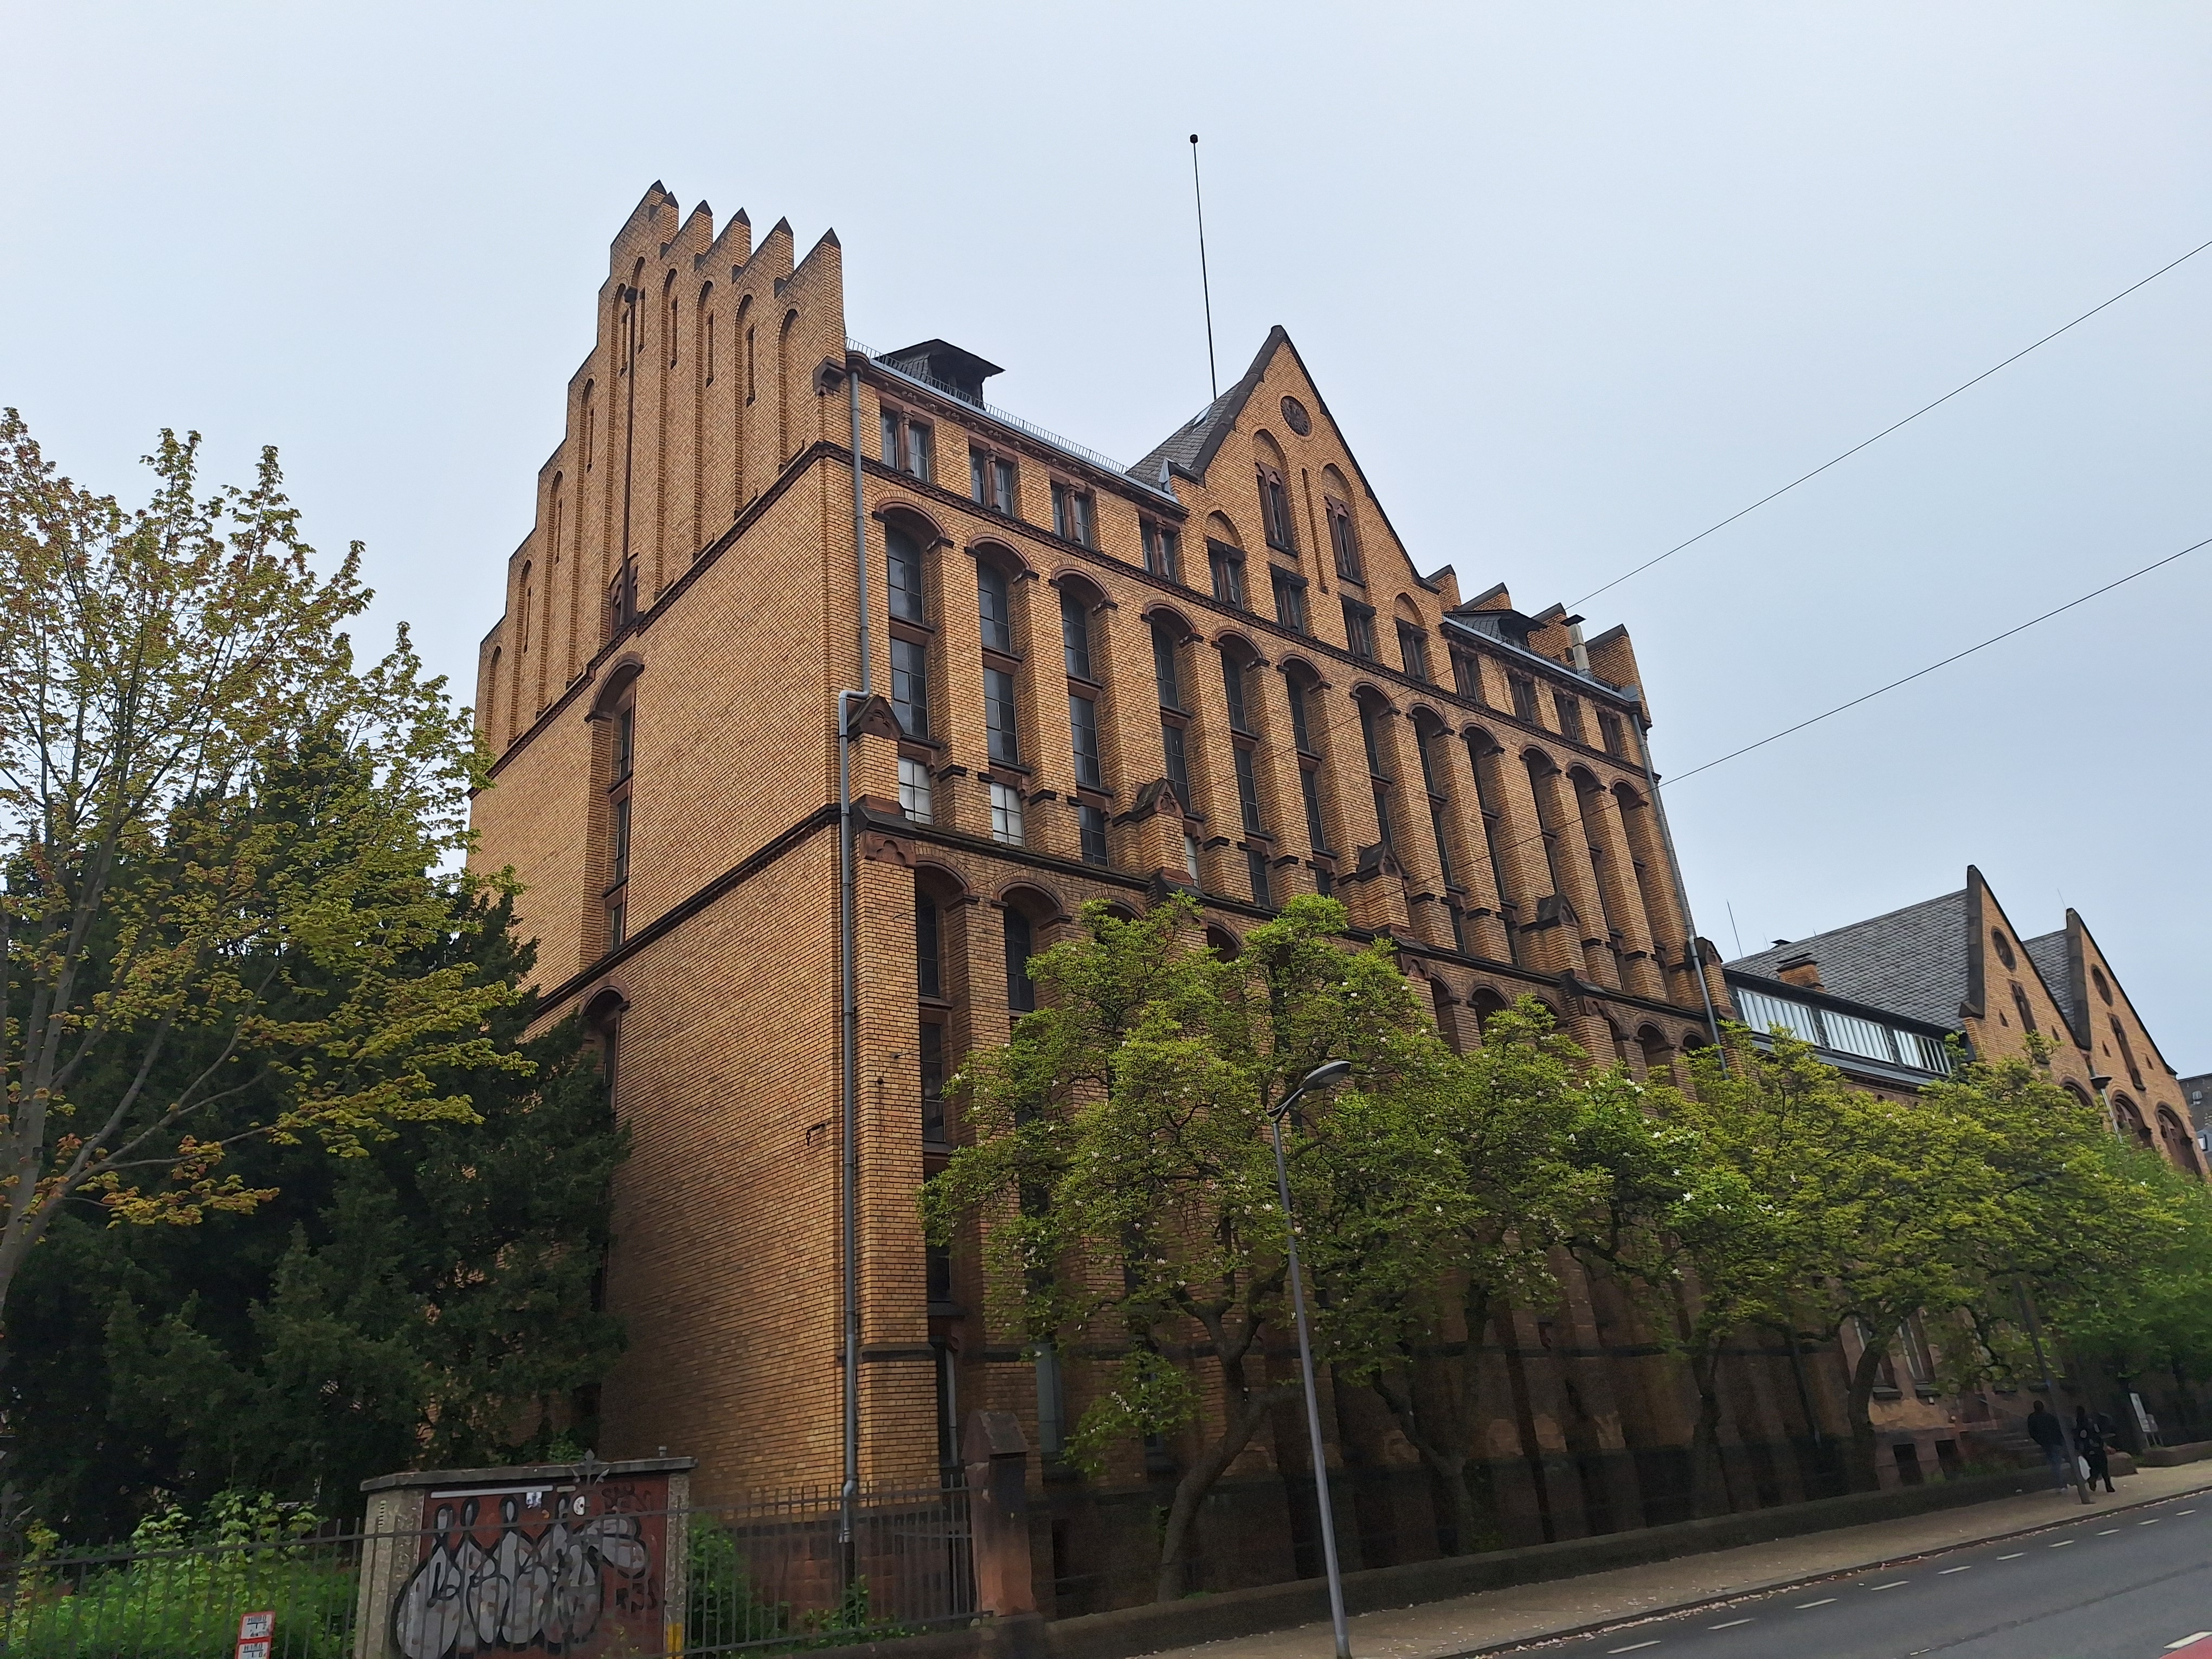
Building: Universitätsstraße 25